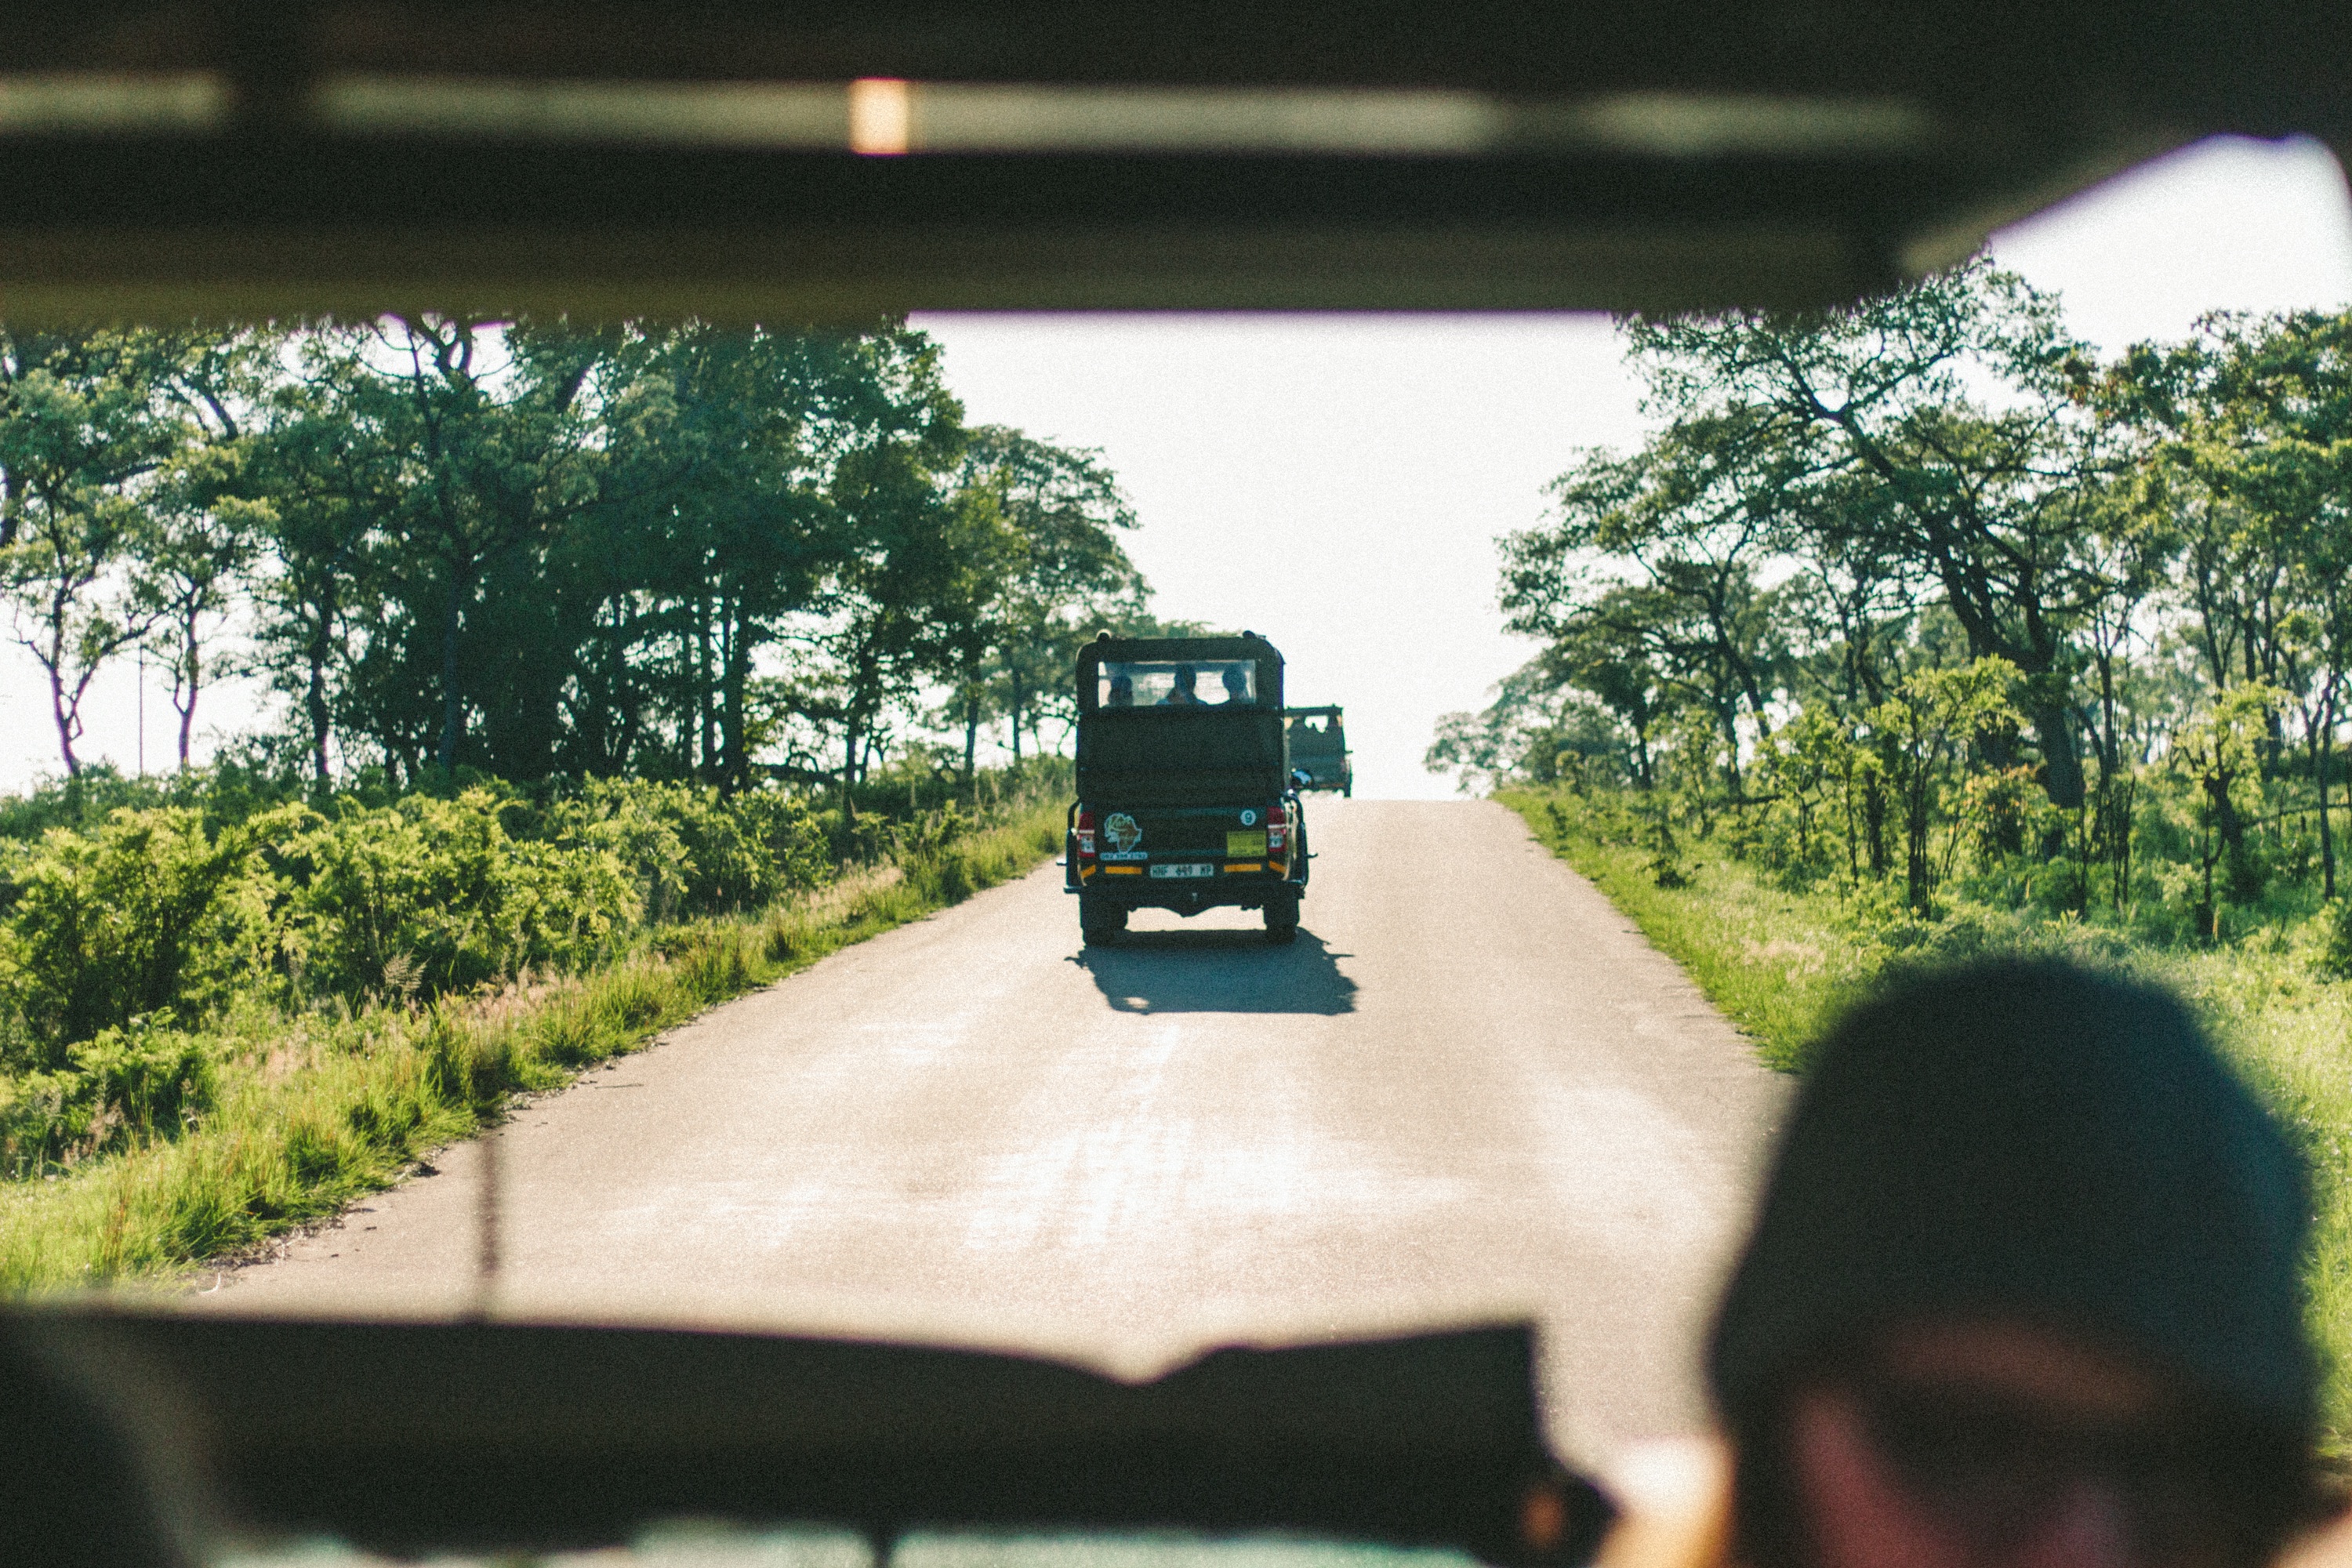
road, car, driving, travel, transport, truck, green, vehicle, public transport, car mirror, infrastructure